Legality of Holocaust denial

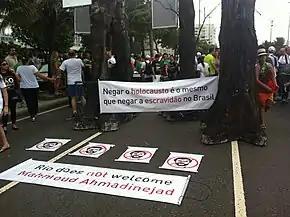
Demonstrators protest the presence of former Iranian President Mahmoud Ahmadinejad, who had referred to the Holocaust as a "myth", at Rio+20 in June 2012. One banner reads: "Denying the holocaust is the same as denying slavery in Brazil".

While Holocaust denial is not explicitly prohibited in Brazilian law, precedents tend to lead to conviction. As of 11 February 2022, several bills criminalizing the act are pending in the Brazilian National Congress.